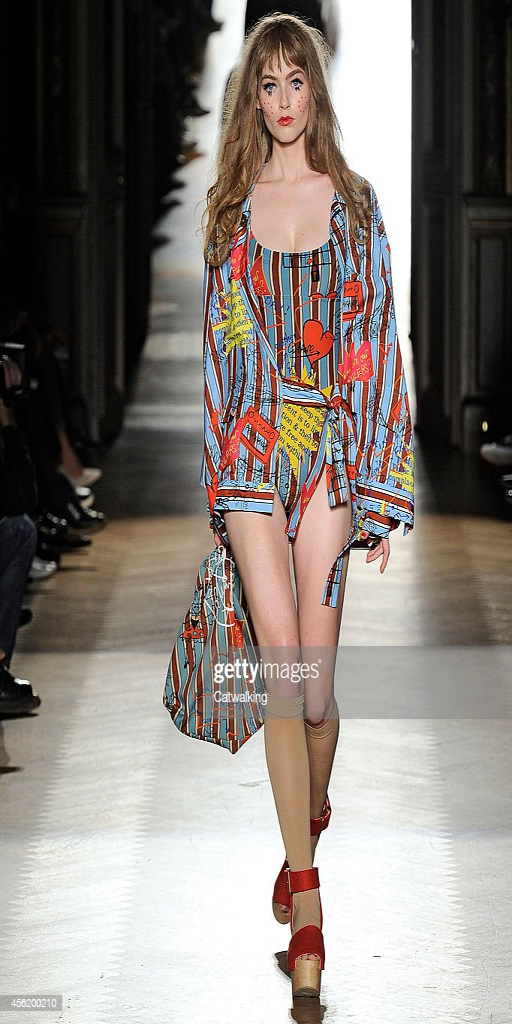
a model walks the runway at the fashion show during event .